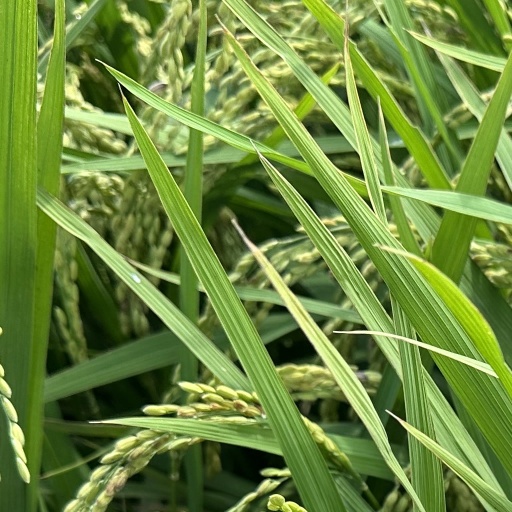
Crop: rice